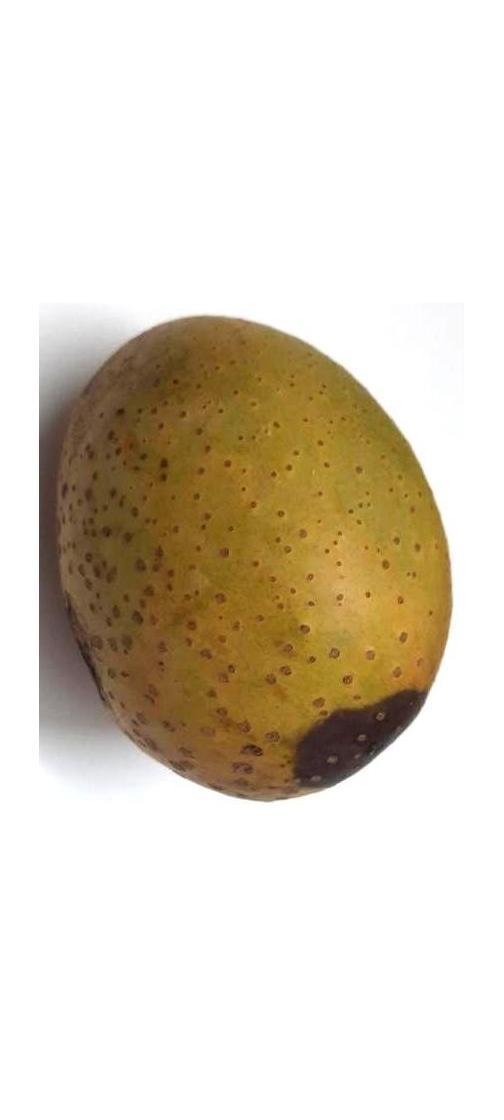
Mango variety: Gourmoti